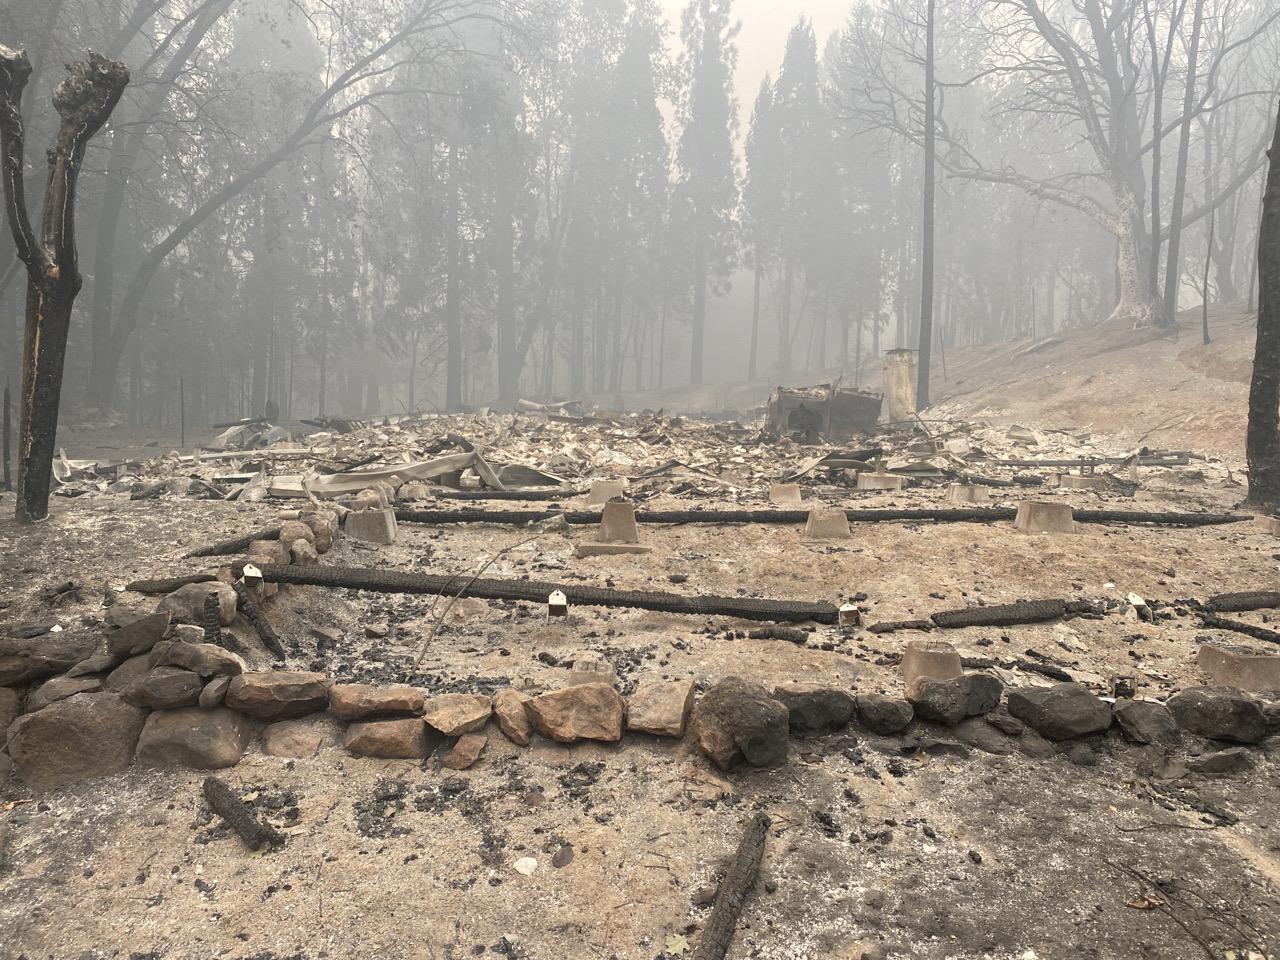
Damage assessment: destroyed